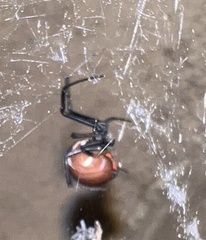
Species: Lactrodectus_hesperus